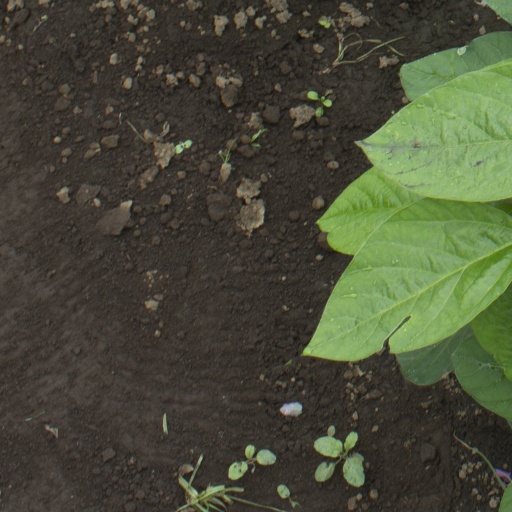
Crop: soybean